Freedom Park (Atlanta, Georgia)

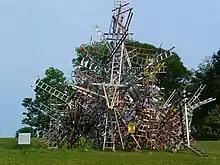
"Rise Up Atlanta" by Charlie Brouwer, was a temporary sculpture made of ladders erected in Freedom Park

In the 1960s, the Georgia Department of Transportation began acquiring land for two east-side freeways. The north-south route would have cut north from I-20 through Virginia-Highland, creating an interchange at I-85 and continuing north as what is now SR400. The east-west route (part of which is now Freedom Parkway) would run east from the Downtown Connector (I-75/85) to the Stone Mountain Expressway. A cloverleaf interchange for the two was to be atop the prominent hill where the neighborhood of Copenhill was demolished, and where the Jimmy Carter Library and Museum and Carter Center now stands. The east-west portion from Downtown to Copenhill and the north south portion from Copenhill north to the I-85/SR400 interchange, was to carry the interstate number I-485.